Jocelyn Enriquez

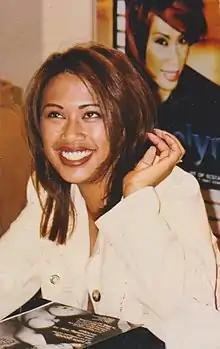
Enriquez at the Serramonte Mall for the "Jocelyn" album signing at Sam Goody in May, 1997

Jocelyn Enriquez (born December 28, 1974) is a Filipino American dance-pop singer born and raised in the San Francisco Bay Area. Her most popular songs are "Do You Miss Me", "A Little Bit of Ecstasy", and the Stars on 54 (Enriquez alongside Ultra Naté and Amber) cover of Gordon Lightfoot's "If You Could Read My Mind". Her success helped inspire and pave the way for many Asian American, particularly Filipino Americans from the San Francisco Bay Area, artists during the mid to late 1990s such as Buffy, Kai, One Vo1ce, Pinay, Sharyn Maceren, and others.